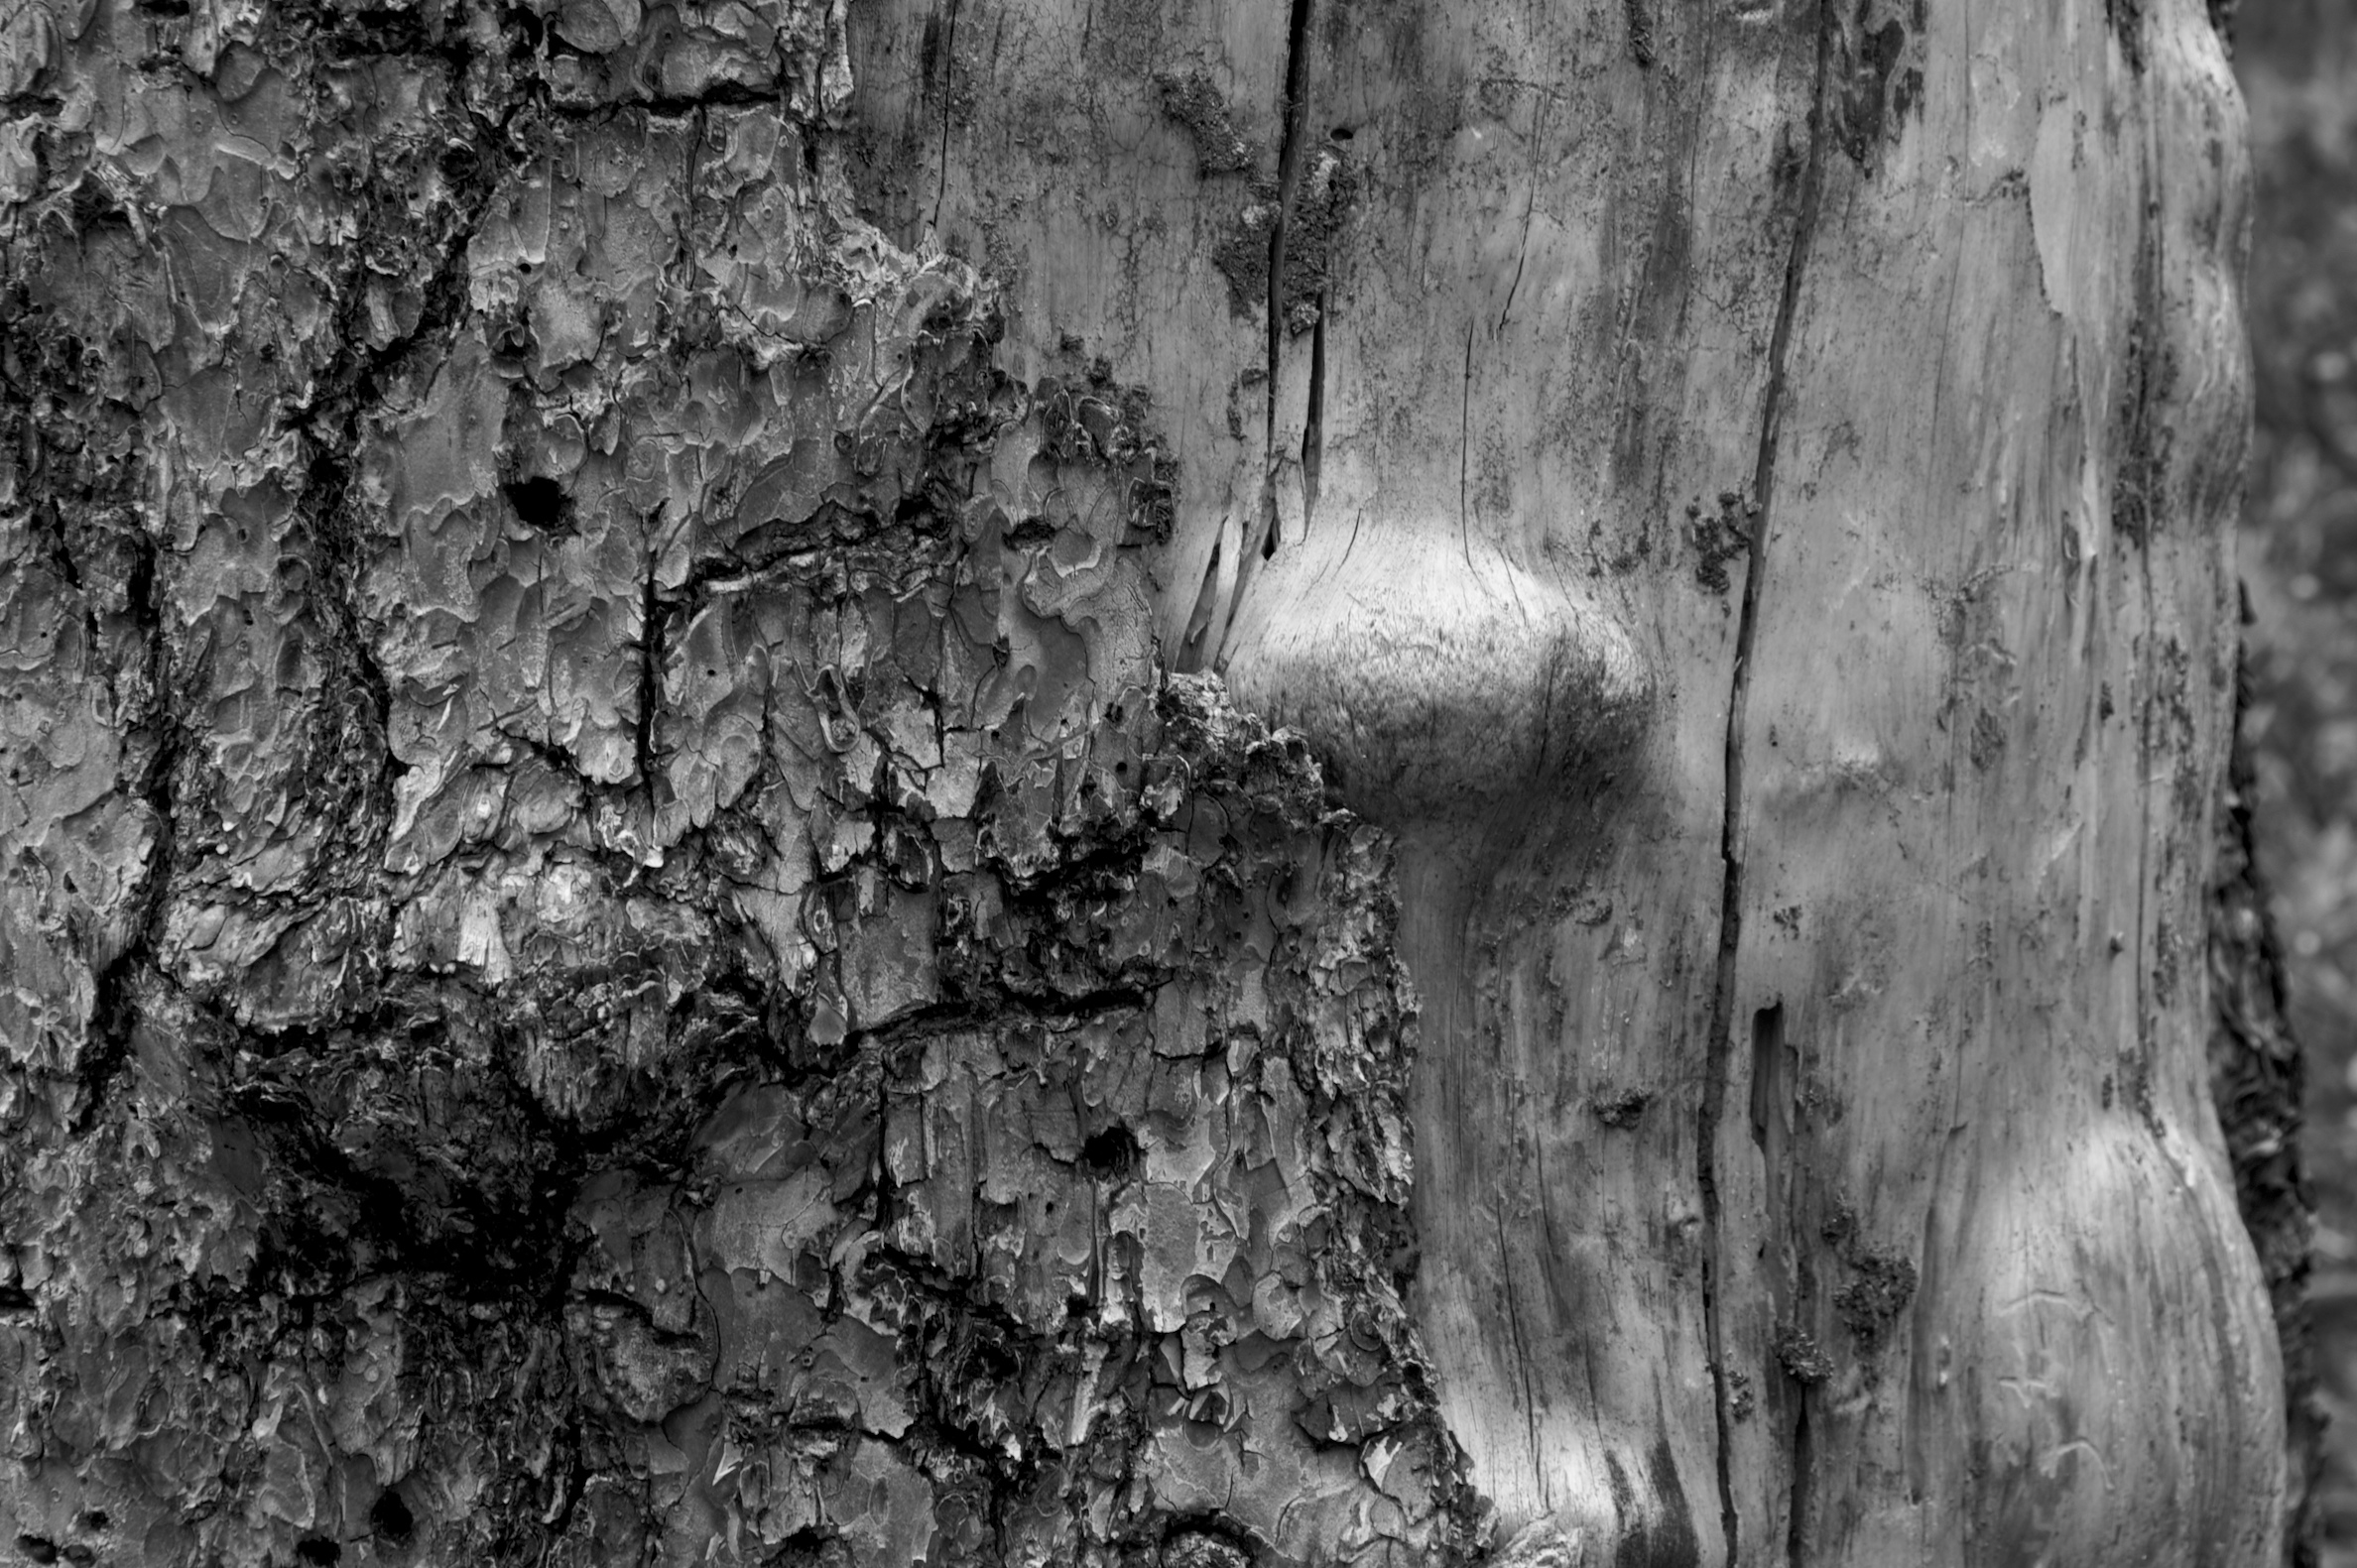
tree, nature, forest, rock, branch, black and white, plant, wood, hiking, texture, trunk, formation, soil, darkness, monochrome, material, geology, monochrome photography, woody plant